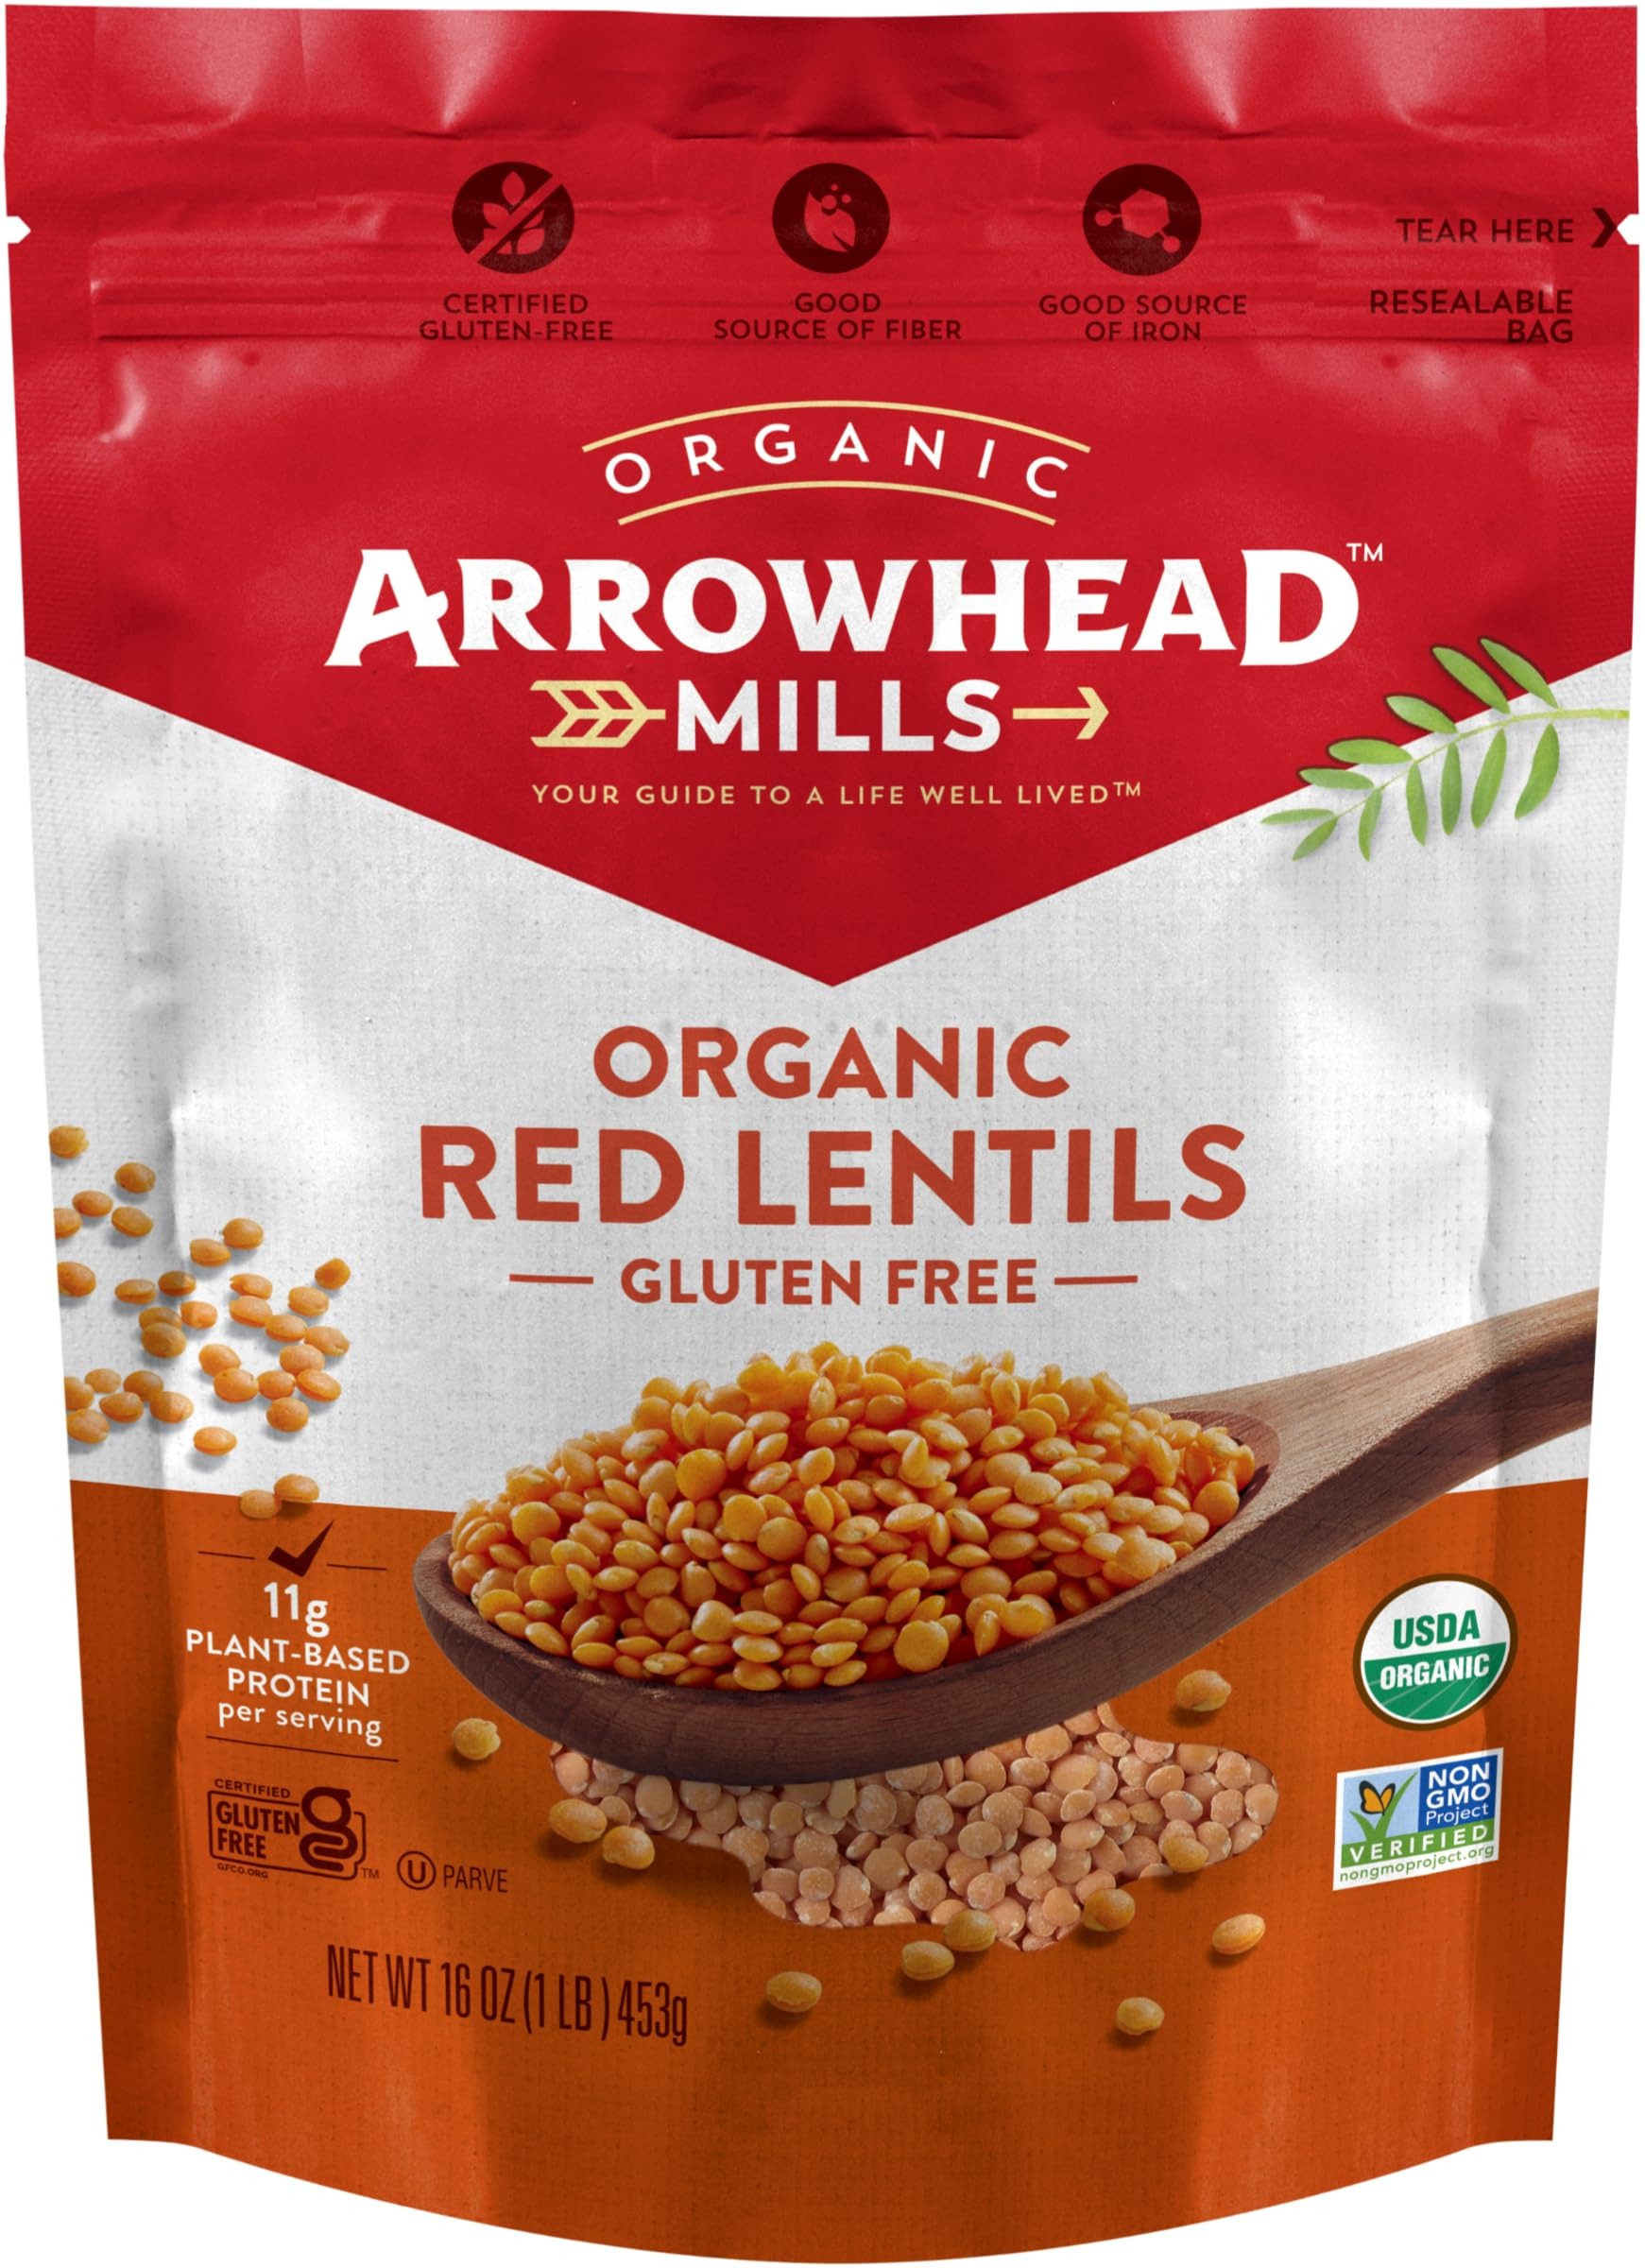
Item Name: Arrowhead Mills Organic Red Lentils, 16 oz Bag (Pack of 2)
Bullet Point 1: 2 - 16 oz bags of Arrowhead Mills Organic Red Lentils
Bullet Point 2: Organic Gluten Free Red Lentils are nutritious as well as delicious with 11g of plant-based protein
Bullet Point 3: Make them into a pilaf using fragrant basmati rice or enjoy them as a flavorful pureed side dish called dahl, as they do in India
Bullet Point 4: Their earthy flavor enhances soups
Bullet Point 5: USDA-Certified Organic, Non-GMO Project Verified, Certified Kosher
Product Description: <b>2 - 16 oz bags of Arrowhead Mills Organic Red Lentils</b><br>Organic Gluten Free Red Lentils are nutritious as well as delicious with plant-based protein. Make them into a pilaf using fragrant basmati rice or enjoy them as a flavorful pureed side dish called dahl, as they do in India. Their earthy flavor enhances soups, too. Yum!
Value: 32.0
Unit: Ounce

Price: 24.95